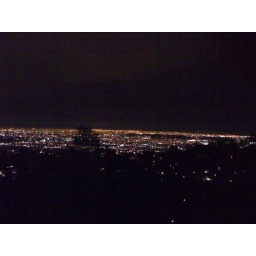
Mystery black space, looking more west, the dark spots at the right are the houses in the canyon.